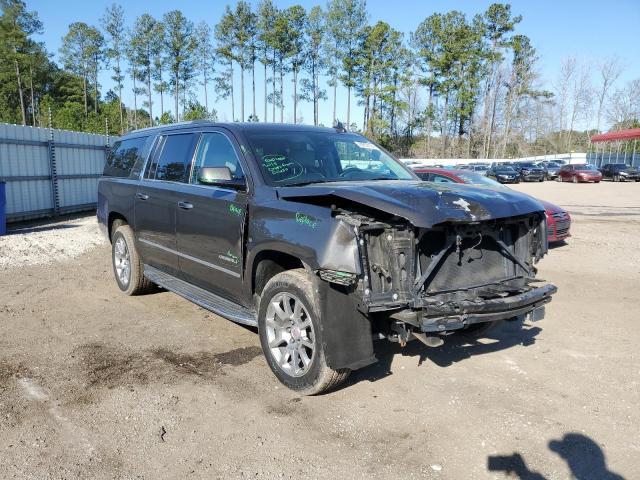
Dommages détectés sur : pare-choc avant, capot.
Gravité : majeur